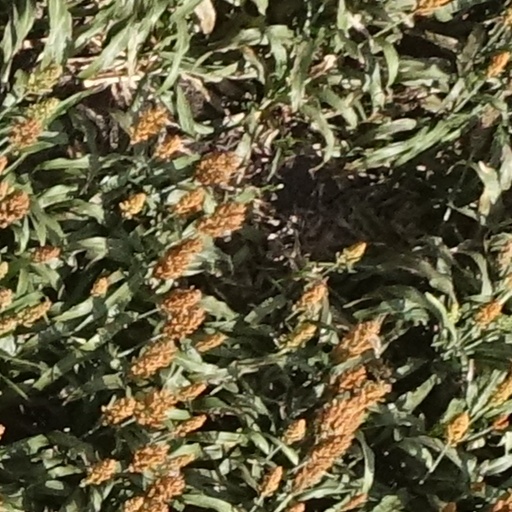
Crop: sorghum